David M. Thomas Jr.

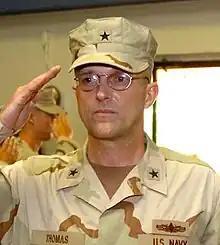
David M. Thomas salutes as he takes command of JTF-GTMO.

David M. Thomas (born 1958) is a former senior officer in the United States Navy.